Steven Stamkos

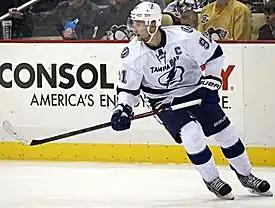
Stamkos as captain of the Lightning in March 2014.

On November 11, 2013, 17 games into the 2013–14 season, Stamkos suffered a broken tibia in a game against the Boston Bruins at TD Garden. He was backchecking on a play late in the second period when he was tied up with Boston defenceman Dougie Hamilton. His left skate appeared to hit the post first before his right leg slid into it around the shin area. He tried to get up twice before going down to the ice in pain, grabbing his leg just above the ankle with the training staff along with teammates Martin St. Louis, Alex Killorn, Victor Hedman, Sami Salo and Ryan Malone (who were on the ice with Stamkos when he slid into the net) rushing to his side. After a brief delay, a stretcher was brought out by the trainers and he was taken off the ice to a loud applause from the audience and the rest of his teammates and the Lightning coaches looking on. He was taken to Massachusetts General Hospital. Stamkos entered the day with 14 goals and nine assists for 23 points in the first 17 games of the season. His 14 goals tied for the NHL's lead in goal scoring with St. Louis Blues forward Alexander Steen and his 23 points tied with Pittsburgh Penguins forward and captain Sidney Crosby for league-leading point scorer. He also entered the day on an iron man streak of 344 consecutive games played (having last missed a game on January 29, 2009, where he was a healthy scratch against the Carolina Hurricanes). The next day, Stamkos underwent successful surgery in Boston to stabilize the fracture in his right tibia and he began rehabilitation immediately. On November 25, prior to the Lightning's upcoming game against the New York Rangers, Stamkos made a press appearance to the media where he was seen walking without the use of crutches or a walking boot. He updated the media on his miraculous progress and was hopeful that he could return to the Lightning before commencement of the 2014 Winter Olympics in Sochi, which he was widely considered to play in for Canada. Ultimately, he was unable to recover in time to participate in the Olympics. After missing 45 games and the Olympics, Stamkos was cleared to play for the Lightning on March 5, 2014, the same day former teammate and linemate Martin St. Louis was traded to the New York Rangers – and returned the next day, in a game against the Buffalo Sabres, which the team lost 3–1. Stamkos was named the new captain of the Lightning before the game, replacing the departed St. Louis. Lightning head coach Jon Cooper stated that Stamkos was "destined to be our leader" and his leadership puts the Lightning "one step closer to achieving our ultimate goal in winning a Stanley Cup." He finished the injury-shortened season playing in 37 games with 25 goals, 15 assists and 40 points. Despite his lengthy absence during the season, the Lightning as a team qualified for the playoffs for the first time in three years as the team would finish third in the East. The Lightning, however, would be upset in the opening round of the 2014 playoffs as they were swept by sixth-seeded Montreal Canadiens. Stamkos would finish the playoffs with two goals and assists for four points in all four games played. He was the Lightning's nominee for the Bill Masterton Memorial Trophy as the player who shows best qualities of perseverance, sportsmanship, and dedication to the game of ice hockey although Stamkos was left out of the three finalists selected by the Professional Hockey Writers' Association.